Atia (mother of Augustus)

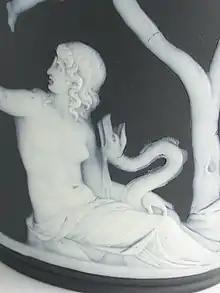
This scene on the Portland Vase may depict Atia.

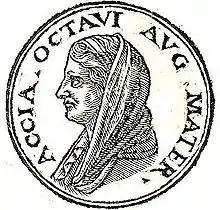
Atia from "Promptuarii Iconum Insigniorum"

Atia (also Atia Balba) ( 85 – 43 BC) was the niece of Julius Caesar (through his sister Julia Minor), and mother of Gaius Octavius, who became the Emperor Augustus. Through her daughter Octavia, she was also the great-grandmother of Germanicus and his brother, Emperor Claudius.